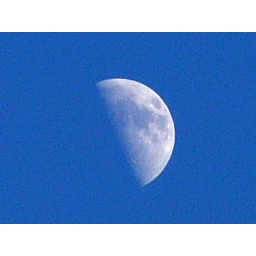
First quarter moon in the sky south of my house